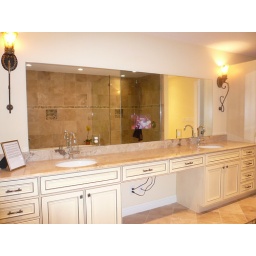
Master Bathroom vanities. Note Seura (TM) disappearing LCD TV screen in the central mirror and designer onyx lights